Norwegian legation in Stockholm

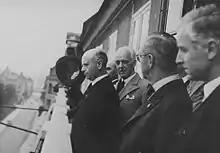
Minister Jens Bull receives Swedish greetings at the legation on 17 May 1942.

The Norwegian Legation in Stockholm played a significant role during the Second World War. Until 9 April 1940 the legation consisted of four persons, and at the end of the war about 1,100 persons were connected to the legation. Refugee cases were among the legation's most central tasks. In 1941 a military office was established, and this was later split into separate offices for intelligence (XU related cases), and for Milorg related cases.